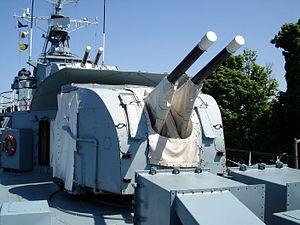
Le canon de marine de 4 pouces QF Mk XVI est un canon naval monté sur les croiseurs de la Royal Navy à partir des années 1930. Canon antiaérien et canon antinavire, il est largement utilisé pendant la Seconde Guerre mondiale.